Vidyadhara

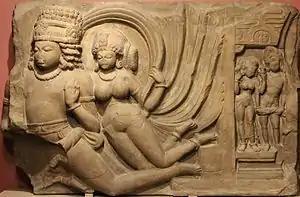
A Vidyadhara couple. Sondani, circa 525 CE.

Vidyadhara(s) (Sanskrit , meaning "wisdom-holders") are a group of supernatural beings in Indian religions who possess magical powers. In Hinduism, they also attend Shiva, who lives in the Himalayas. They are considered "Upadeva"s, or demi-gods.